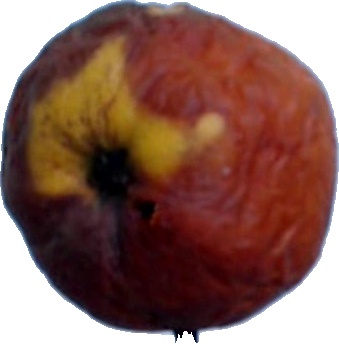
Label: apple_rotten_1